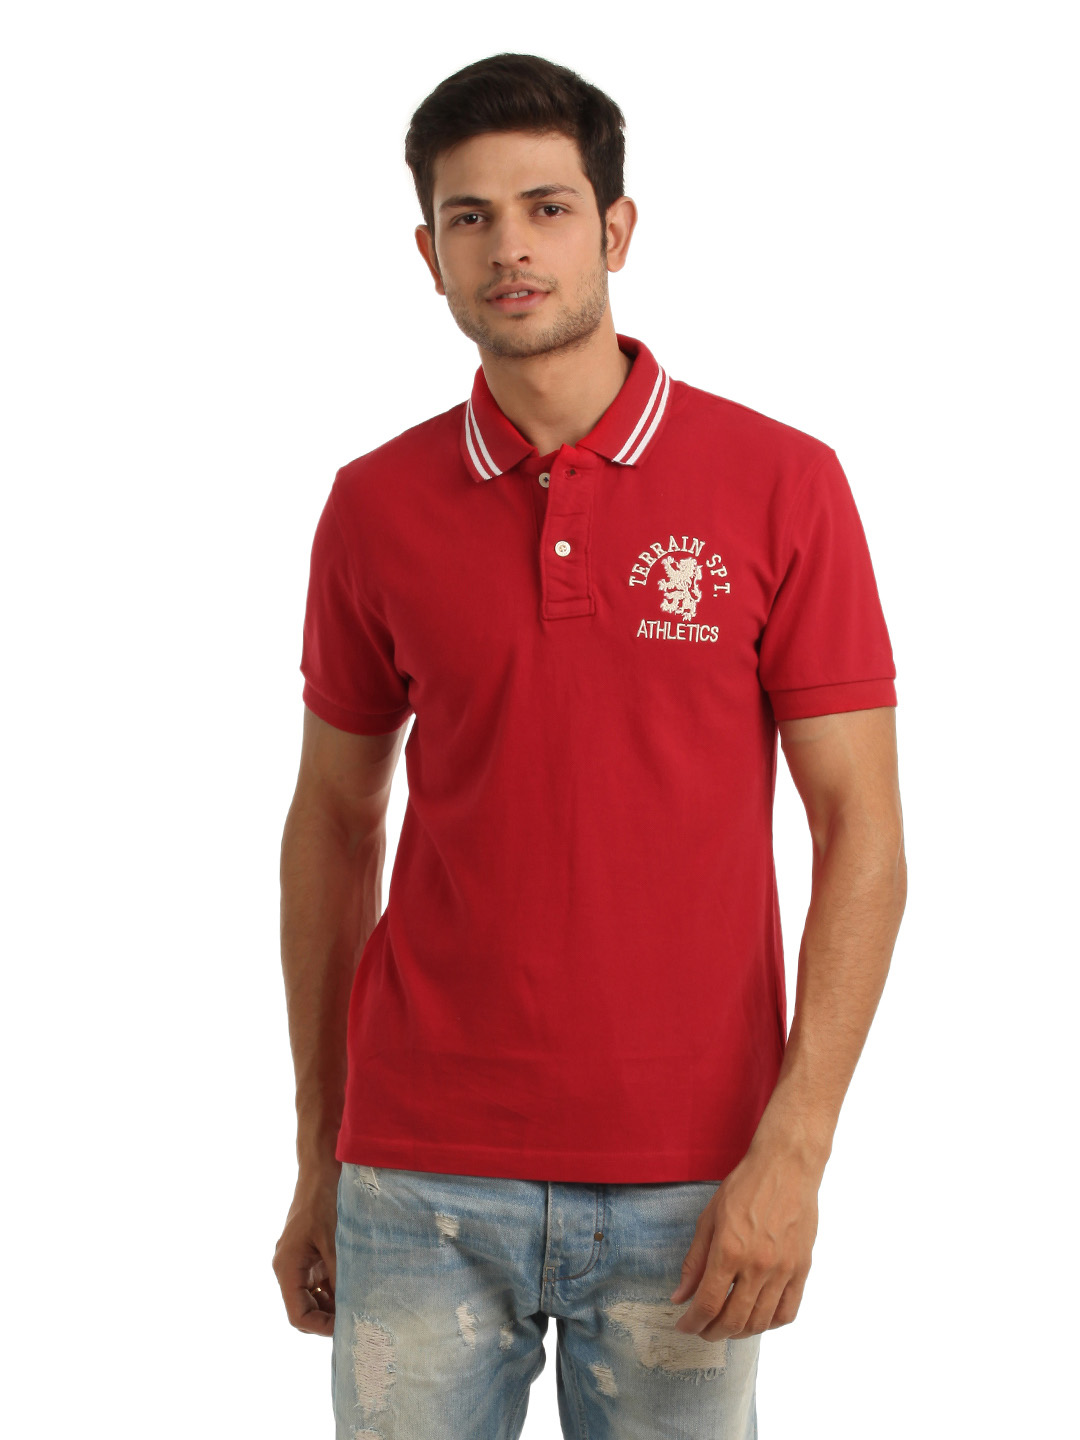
Indian Terrain Men Red T-shirt
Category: Apparel / Topwear / Tshirts
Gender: Men
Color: Red
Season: Summer 2012
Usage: Casual